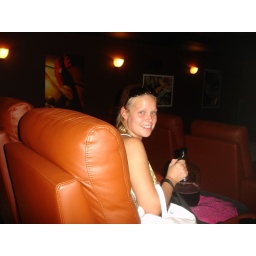
heather in the main house theater